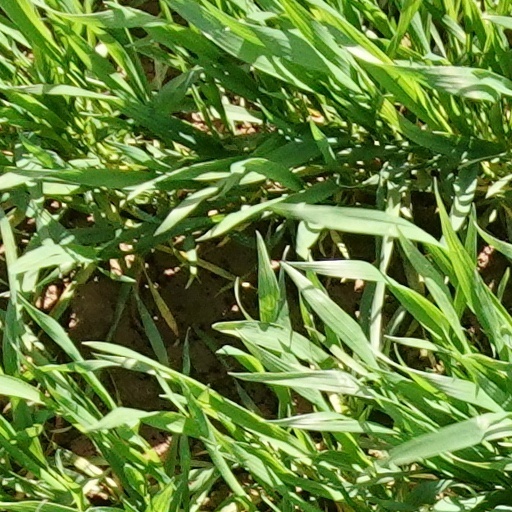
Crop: wheat